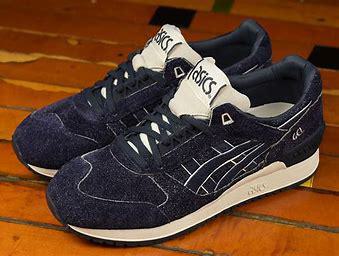
Brand: Asics
Model: Gel Respector